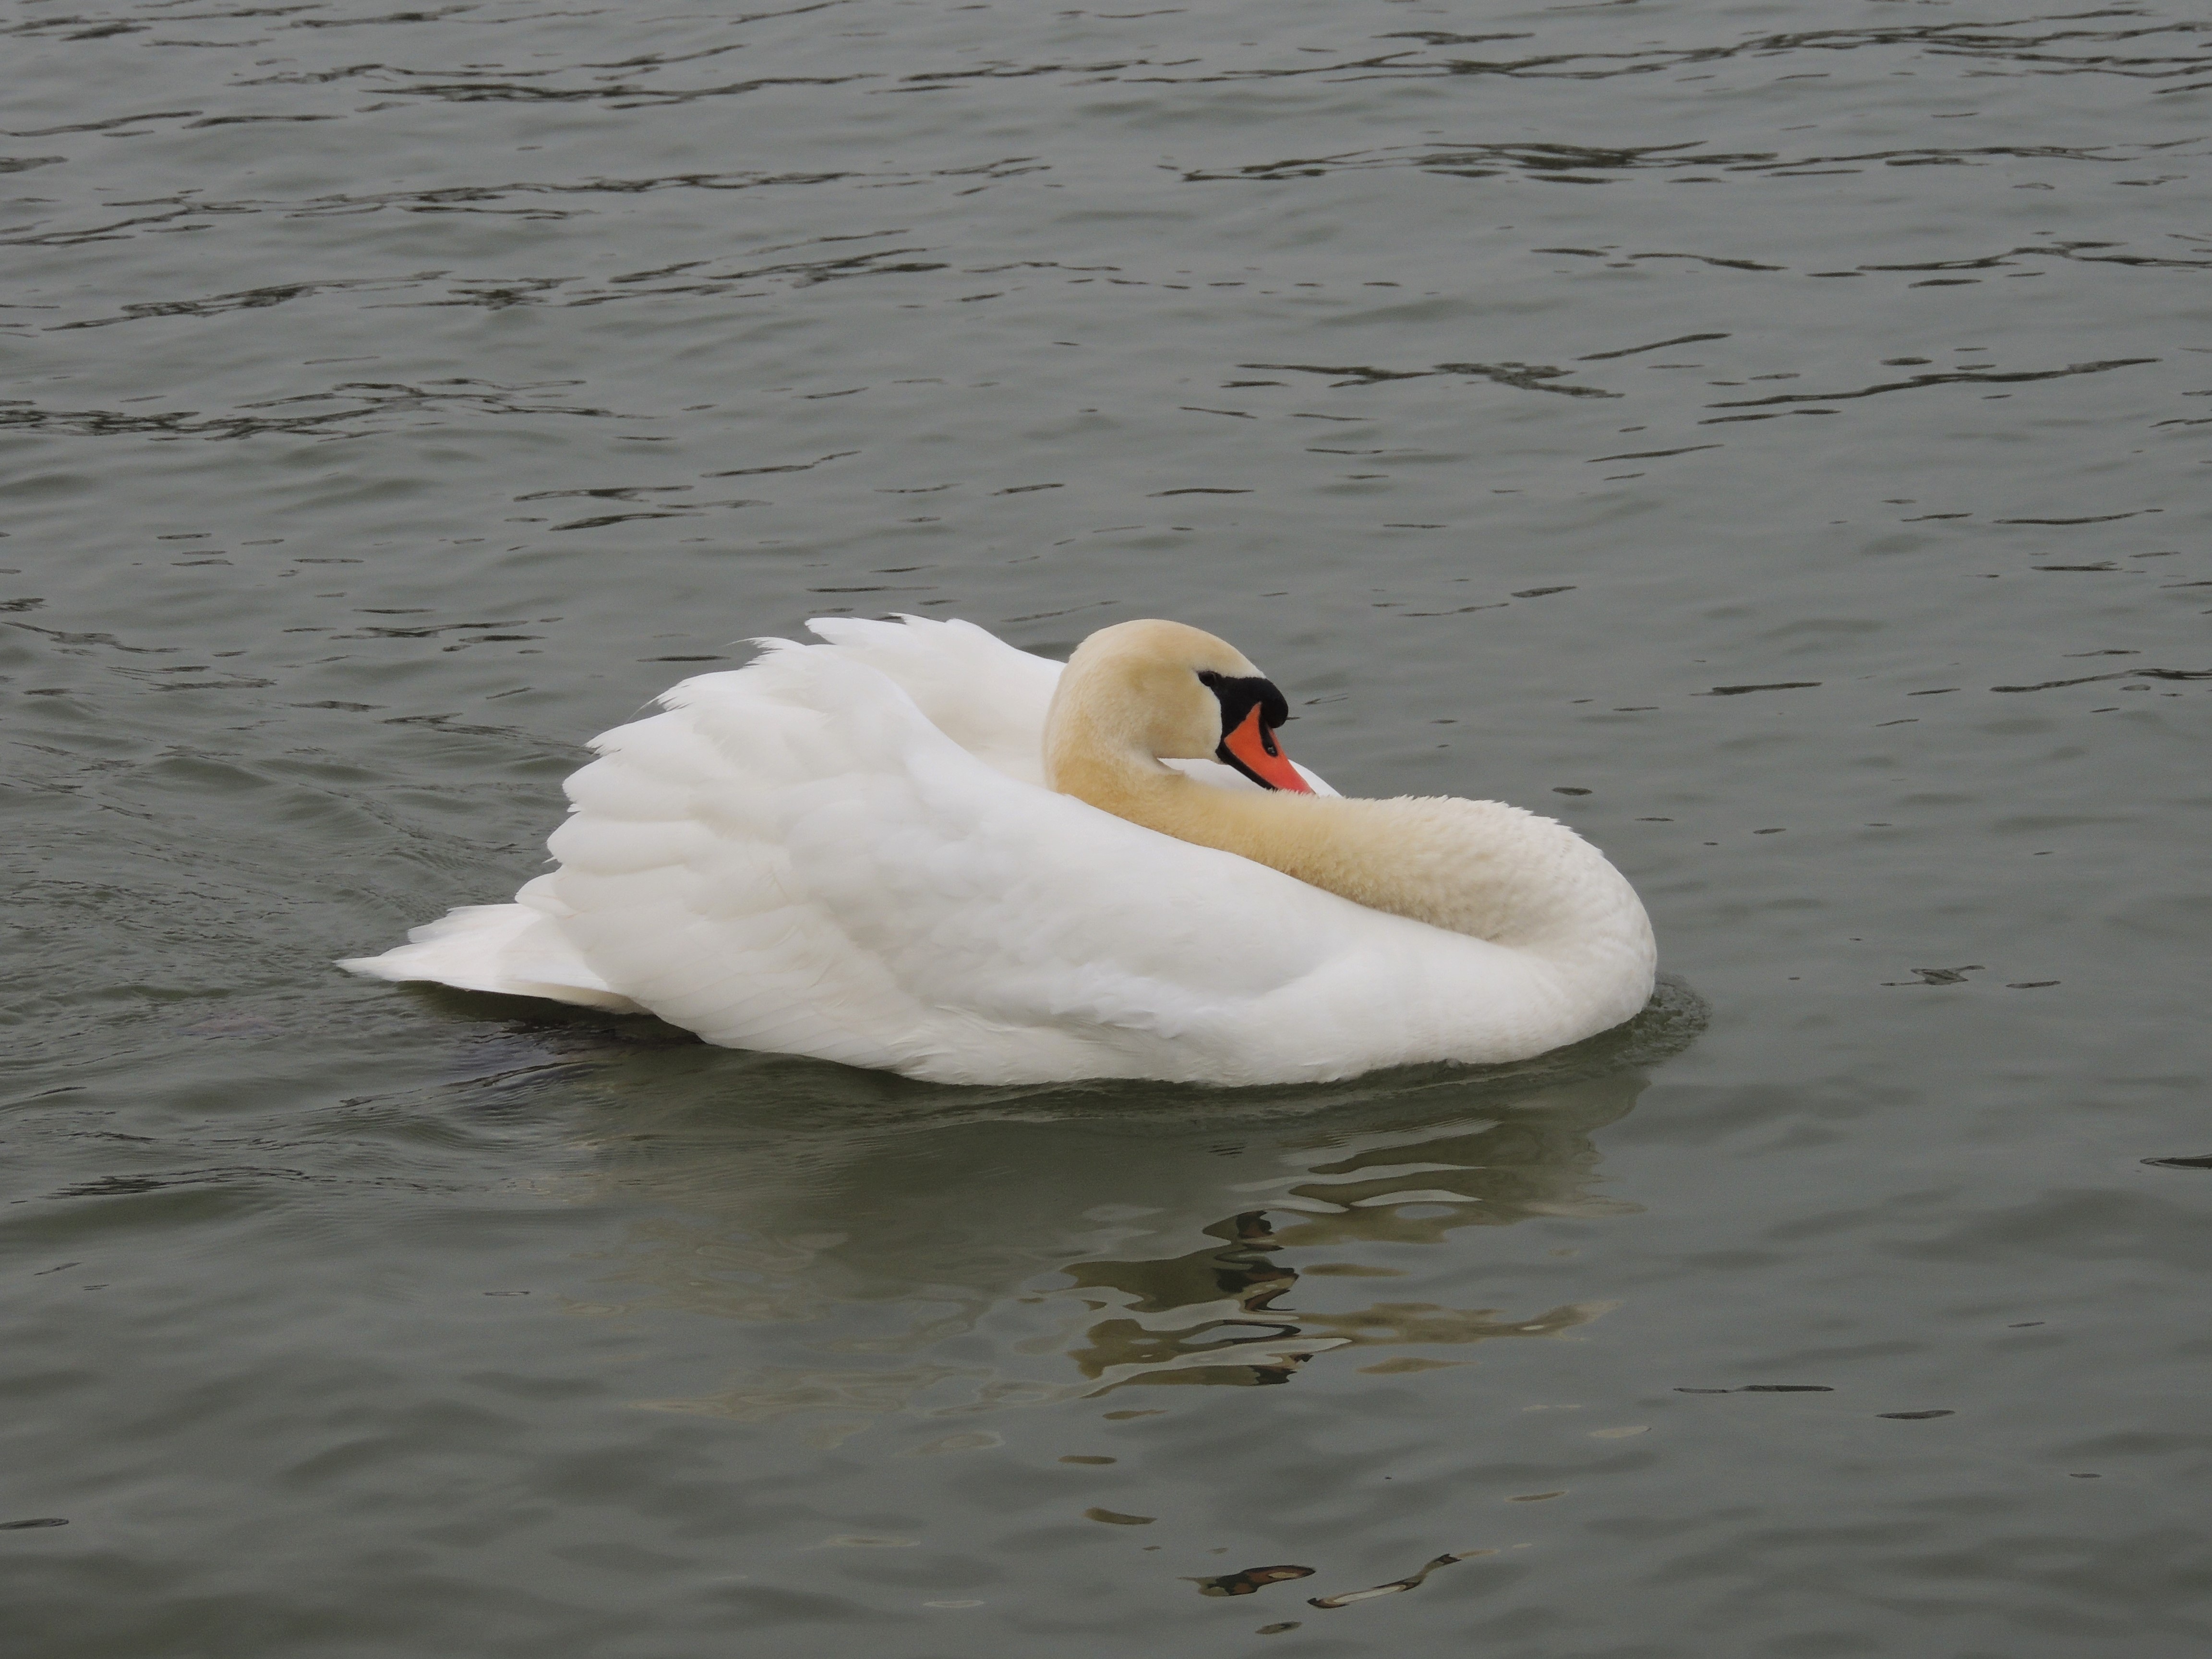
water, bird, wing, white, lake, animal, wildlife, beak, swan, duck, vertebrate, versailles, waterfowl, water bird, ducks geese and swans, cloudy not underexposed